Rick Ferrell

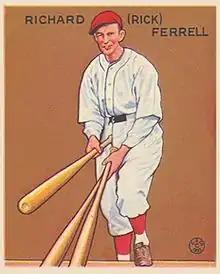
Ferrell in 1934

On May 10, 1933, the financially strained Browns traded Ferrell, along with Lloyd Brown to the Boston Red Sox, in exchange for Merv Shea and some cash. Two months later, Ferrell was selected along with his brother to play for the American League team in the inaugural Major League Baseball All-Star Game held on July 6, 1933. American League manager Connie Mack used Ferrell to catch the entire game in a 4–2 American League victory, even though future Baseball Hall of Fame catcher Bill Dickey was also on the team. When the Red Sox played the Cleveland Indians two weeks later on July 19, 1933, Ferrell hit a home run against his brother Wes, who later hit a home run off Boston pitcher Hank Johnson, marking the first time in major league history that brothers on opposing teams had hit home runs in the same game. Ferrell ended the year with a .290 batting average along with a career-high 77 runs batted in. Although Ferrell once again led American League catchers in errors, he also led in assists and in baserunners caught stealing. Despite the Red Sox' seventh-place finish, Ferrell ranked 12th in voting for the 1933 American League Most Valuable Player Award.